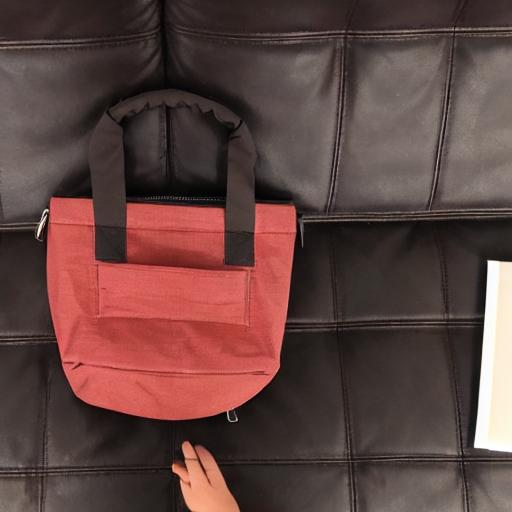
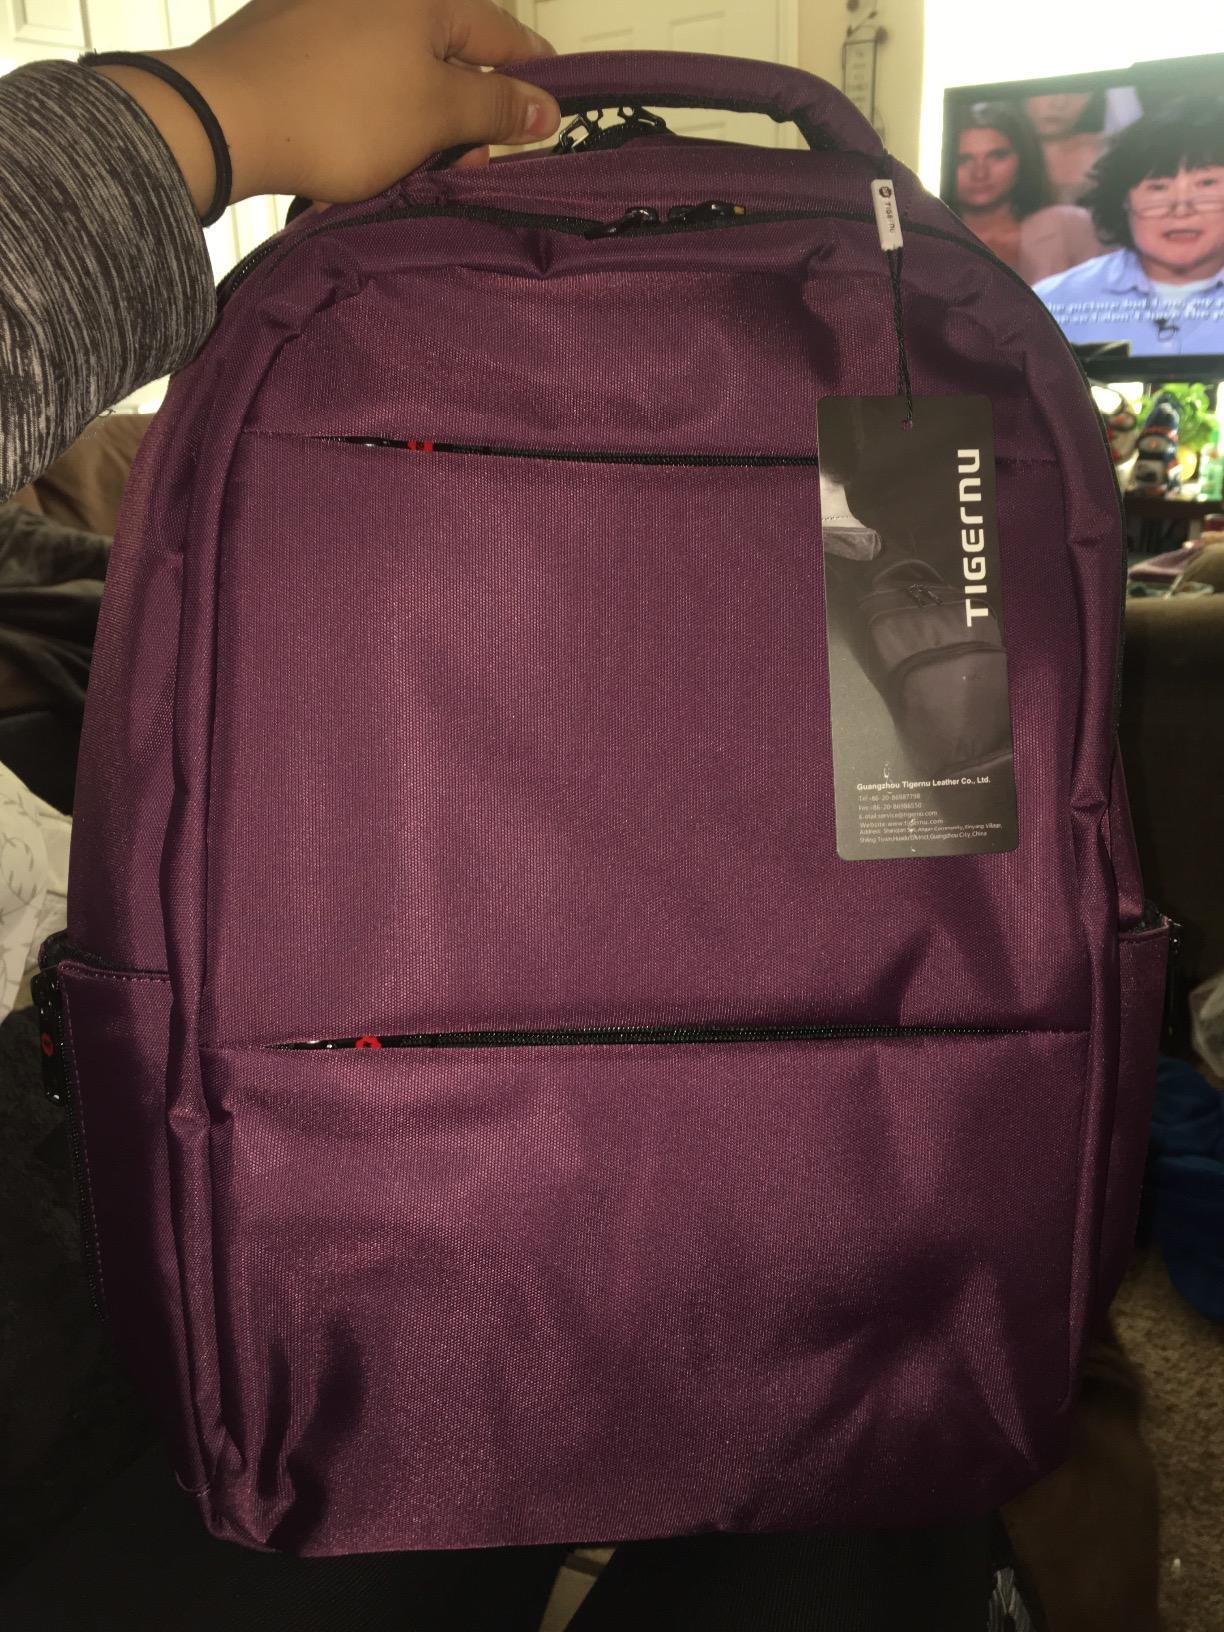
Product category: bag
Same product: no